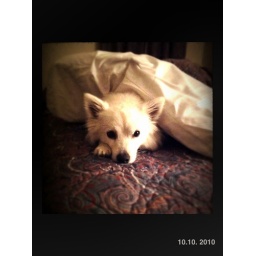
My dog peeking out from under a pillow before going to bed :)